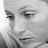
Emotion: sad